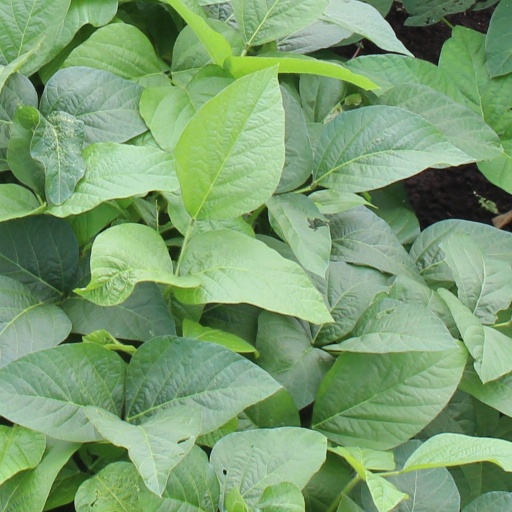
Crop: soybean